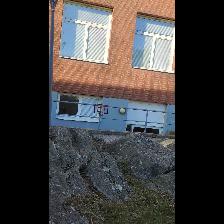
Label: NonHuman